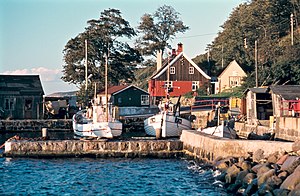
Teglkås / Fiskeri
fiskekutter i Teglkås havn, 1978
Teglkås havn, 1978
Teglkås er et dansk fiskerleje med fiskerhuse, tidligere røgerier og en lille havn. Landsbyen ligger på vestkysten af Bornholm, cirka fire kilometer nord for Hasle, på en smal kyststrækning mellem Helligpeder og Vang. Teglkås ligger op til en stejl skråning af gnejs.